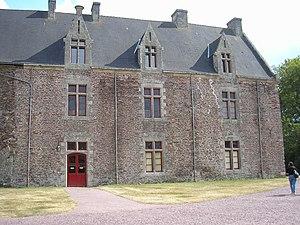
Le château de Comper est situé à proximité de la forêt de Paimpont, à trois kilomètres à l'est du bourg de Concoret en Bretagne. À l'origine château fort médiéval profitant d'une position stratégique enviable grâce à la protection offerte par le vaste étang et la forêt qui l'entourent, il a connu diverses destructions et reconstructions au fil de son histoire. Il passe aux mains des barons de Gaël-Montfort, des Laval, des Rieux, des Coligny et des La Trémoille. Démantelé en 1598 sur ordre d'Henri IV, il est incendié durant la Révolution française.
Cet article recense les monuments historiques de l'arrondissement de Pontivy, dans le département du Morbihan, en France.